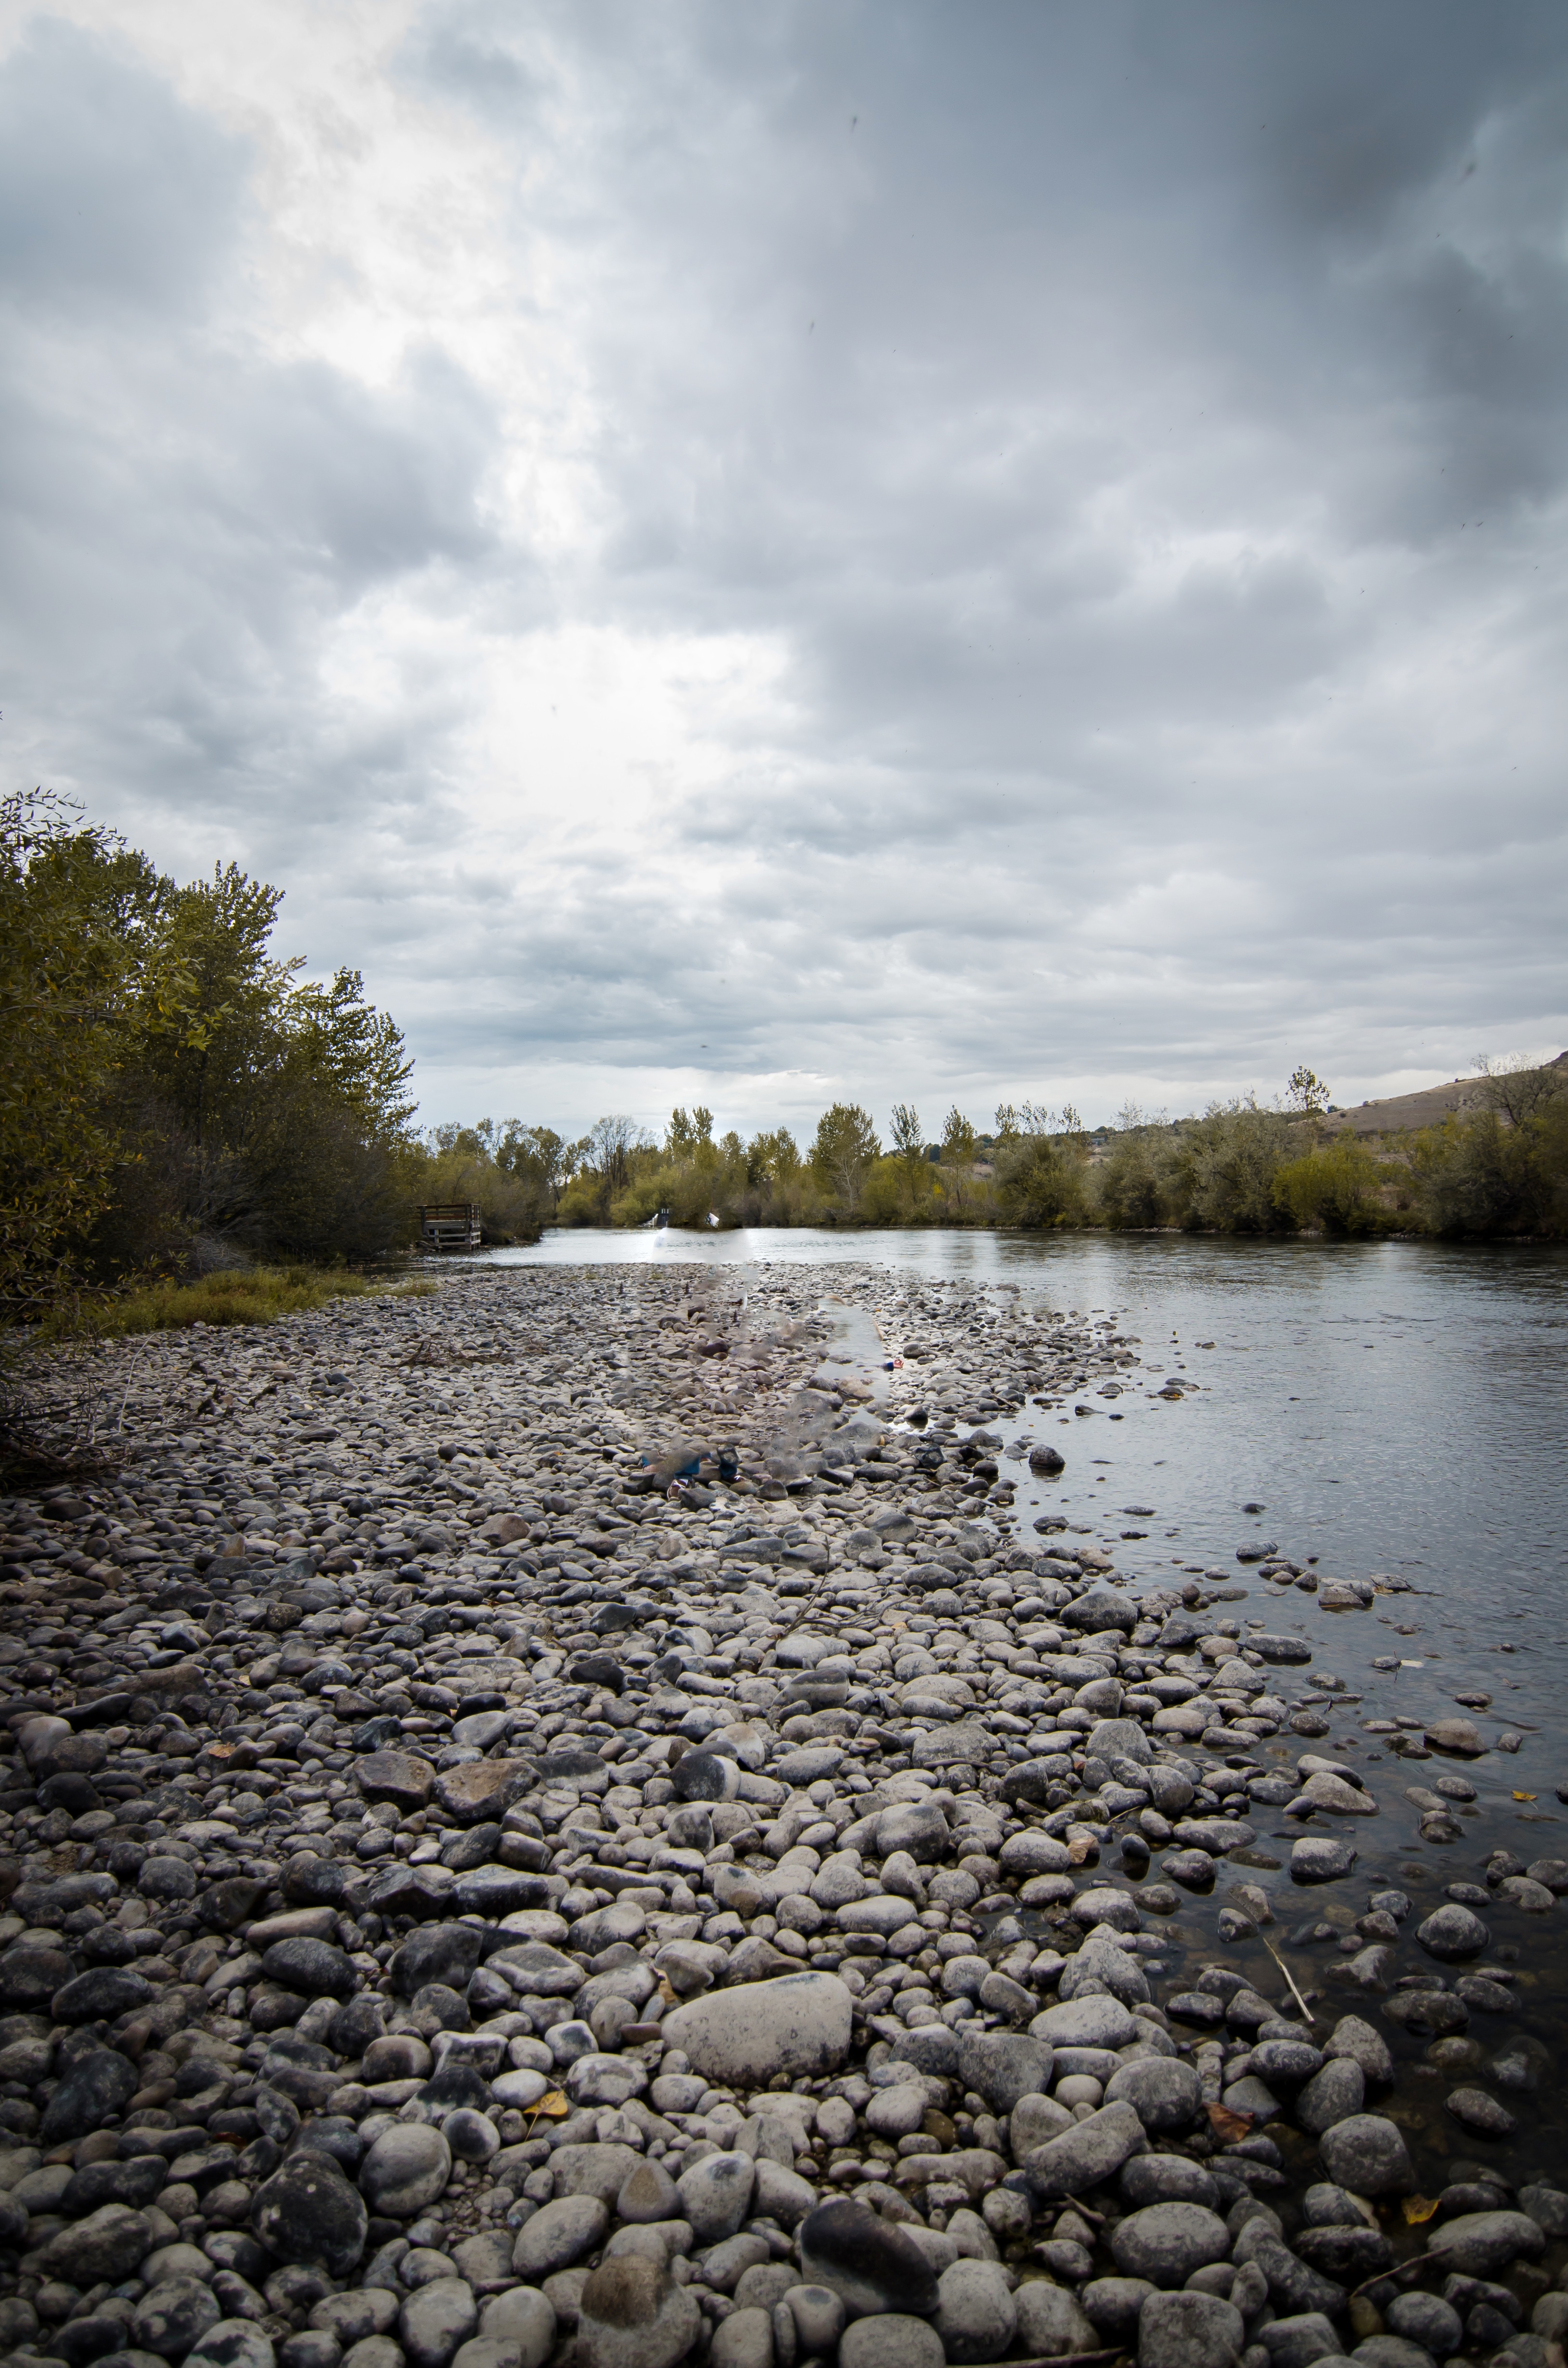
landscape, sea, tree, water, nature, rock, cloud, sky, sunlight, fall, shore, lake, river, stream, reflection, reservoir, body of water, wetland, habitat, loch, boise